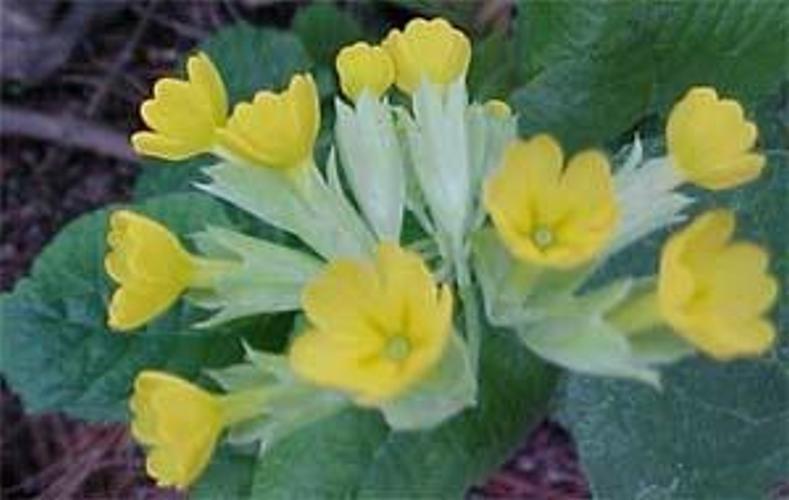
Flower: Cowslip